Leiria

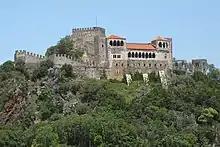
Leiria Castle.

Towards the end of the 15th century the town continued to grow, occupying the area from the castle hill down to the river Lis. King Manuel I gave it a new foral in 1510, and, in 1545, it was elevated to the category of city and became see of a diocese.